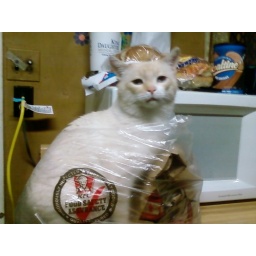
he had jumped into the bag by himself after i took the bucket of chicken out.